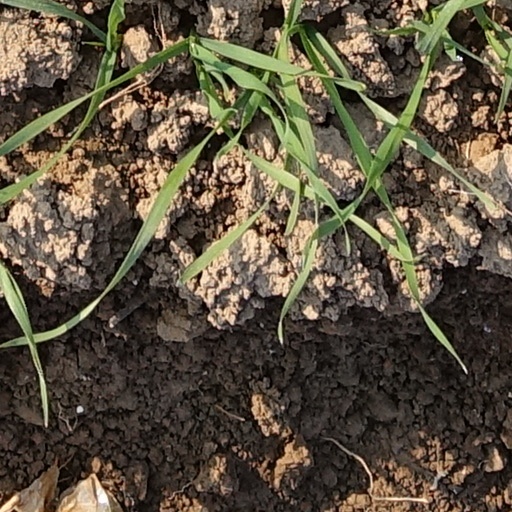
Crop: wheat